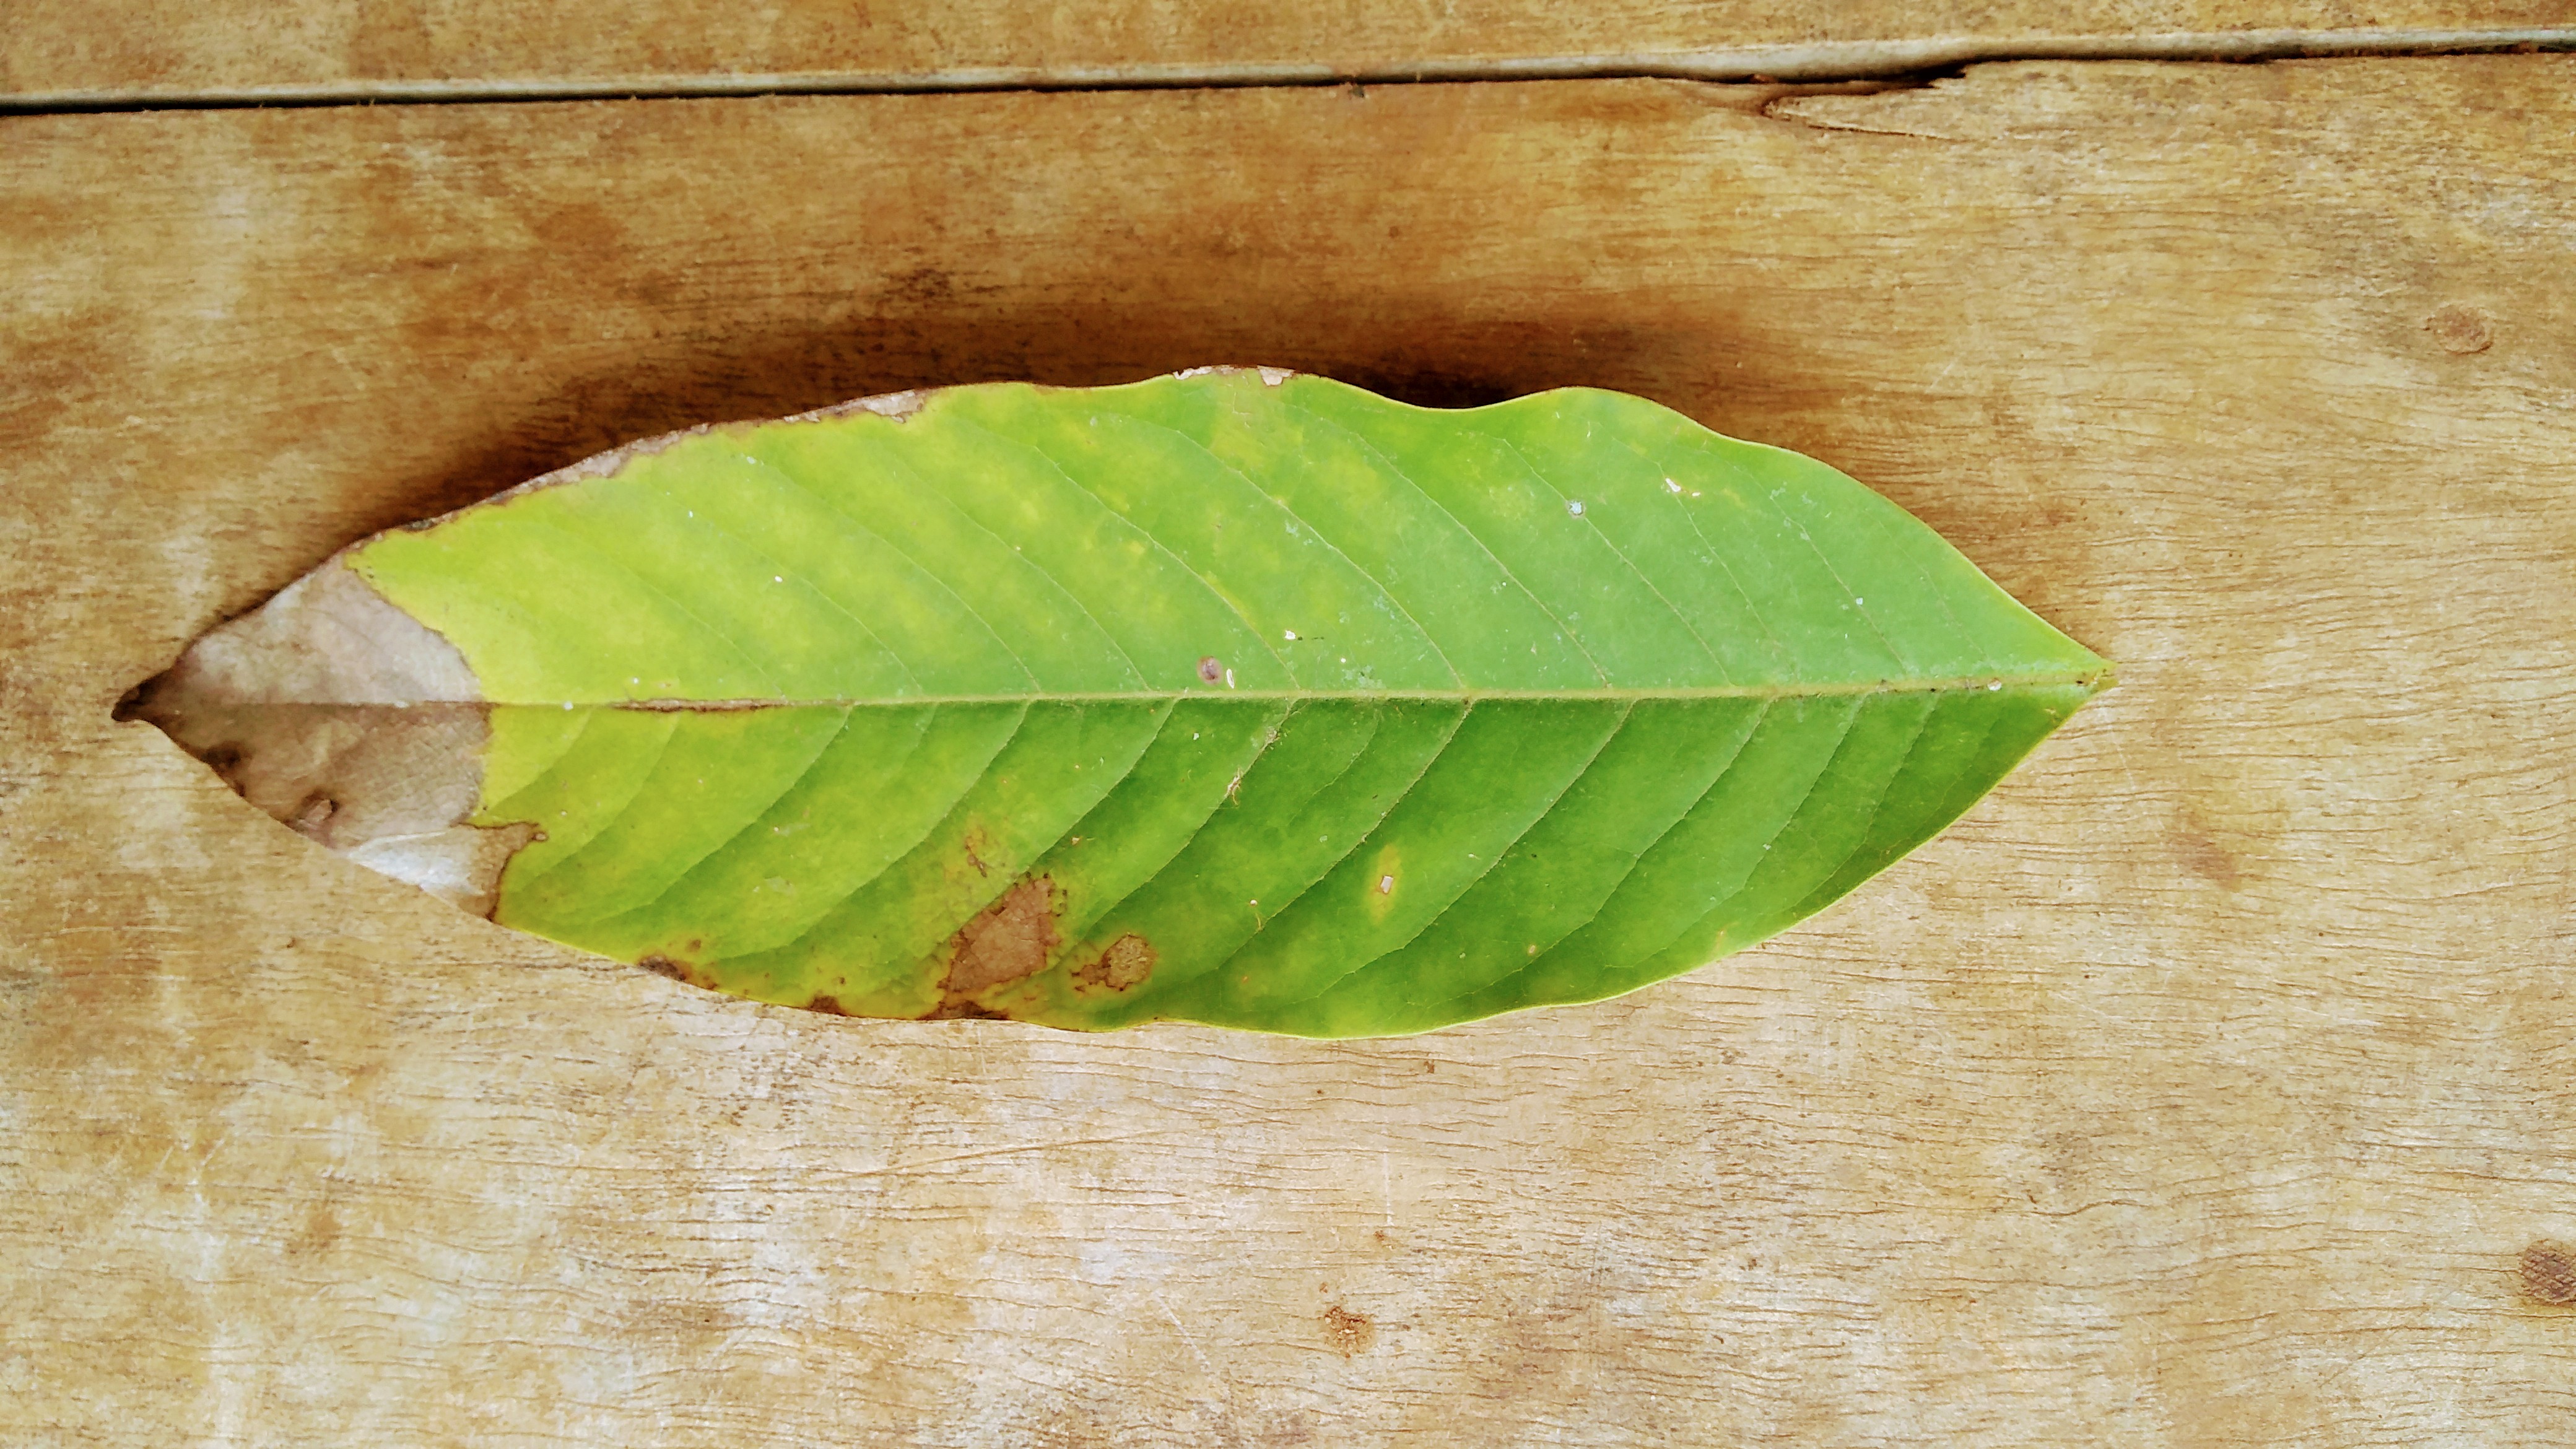
Plant: Sampige